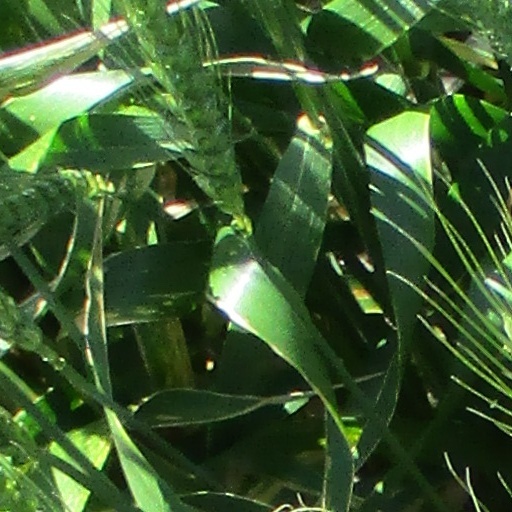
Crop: wheat